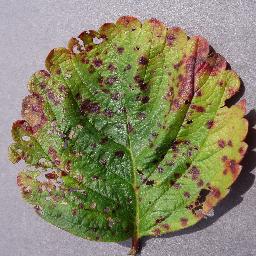
Label: Strawberry___Leaf_scorch